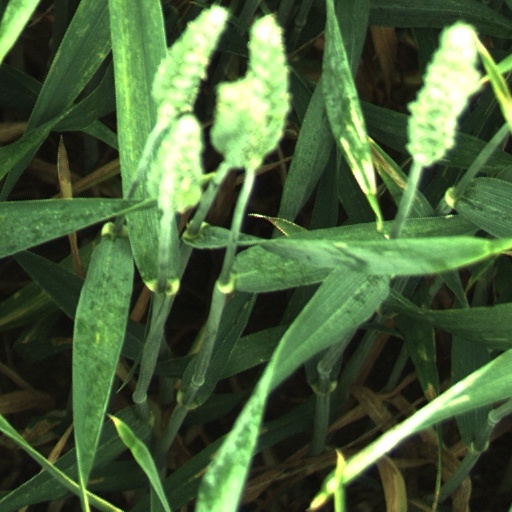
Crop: wheat